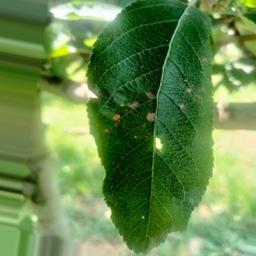
Label: Alternaria